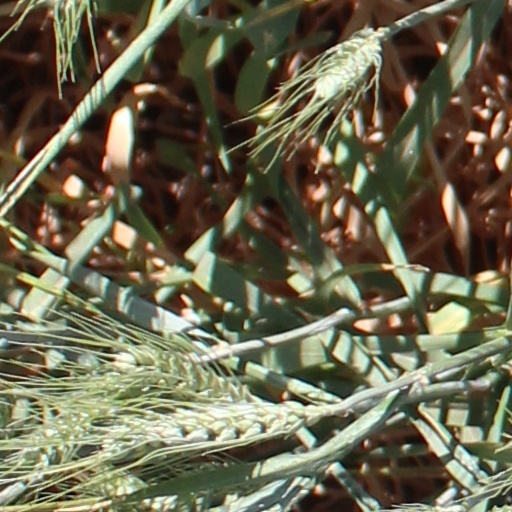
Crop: wheat